Luxman

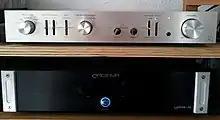
Luxman pre-amplifier CL-32 with tubes (above in an amp-combination)

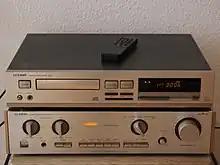
Luxman "L-210", amp at entry-level 80s, and "D-321", CD player 1992/93

In the mid-1970s and early 1980s, Luxman rose to prominence in the world hi-fi community, owing to the quality sound produced by its equipment. Luxman were primarily specialists in making vacuum tube amplifiers. One of the traits of Luxman equipment from this era is the quality and warmth of the vacuum tube sound, paired with solid-state electronics and often aesthetic designs. Preamps and power amps such as the Luxman C-05 and M-05, with their finish, electrical designs (copper interconnects, Class A amp design, separately powered channels with "dual" AC cables, copper-plated chassis).